Silas Dean House

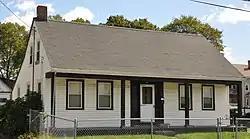

The Silas Dean House is a historic house at 8 Pine Street in Stoneham, Massachusetts. Built c. 1840, it is a stylistically rare form of a Greek Revival cottage. The front of the house is a front porch sheltered by the slope of the roof, rather than a more traditional gable-end orientation.